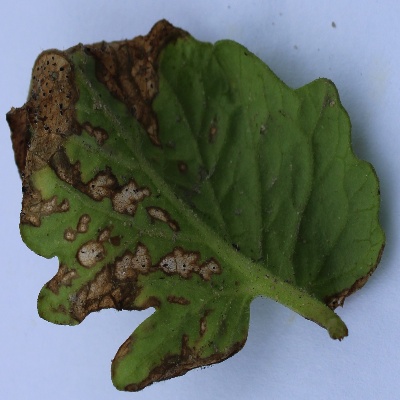
Crop: Tomato
Condition: septoria leaf spot